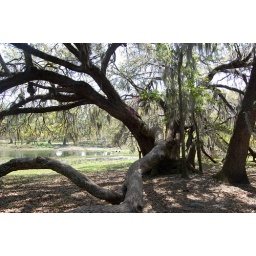
down by a lake in my neighborhood where my new house is!